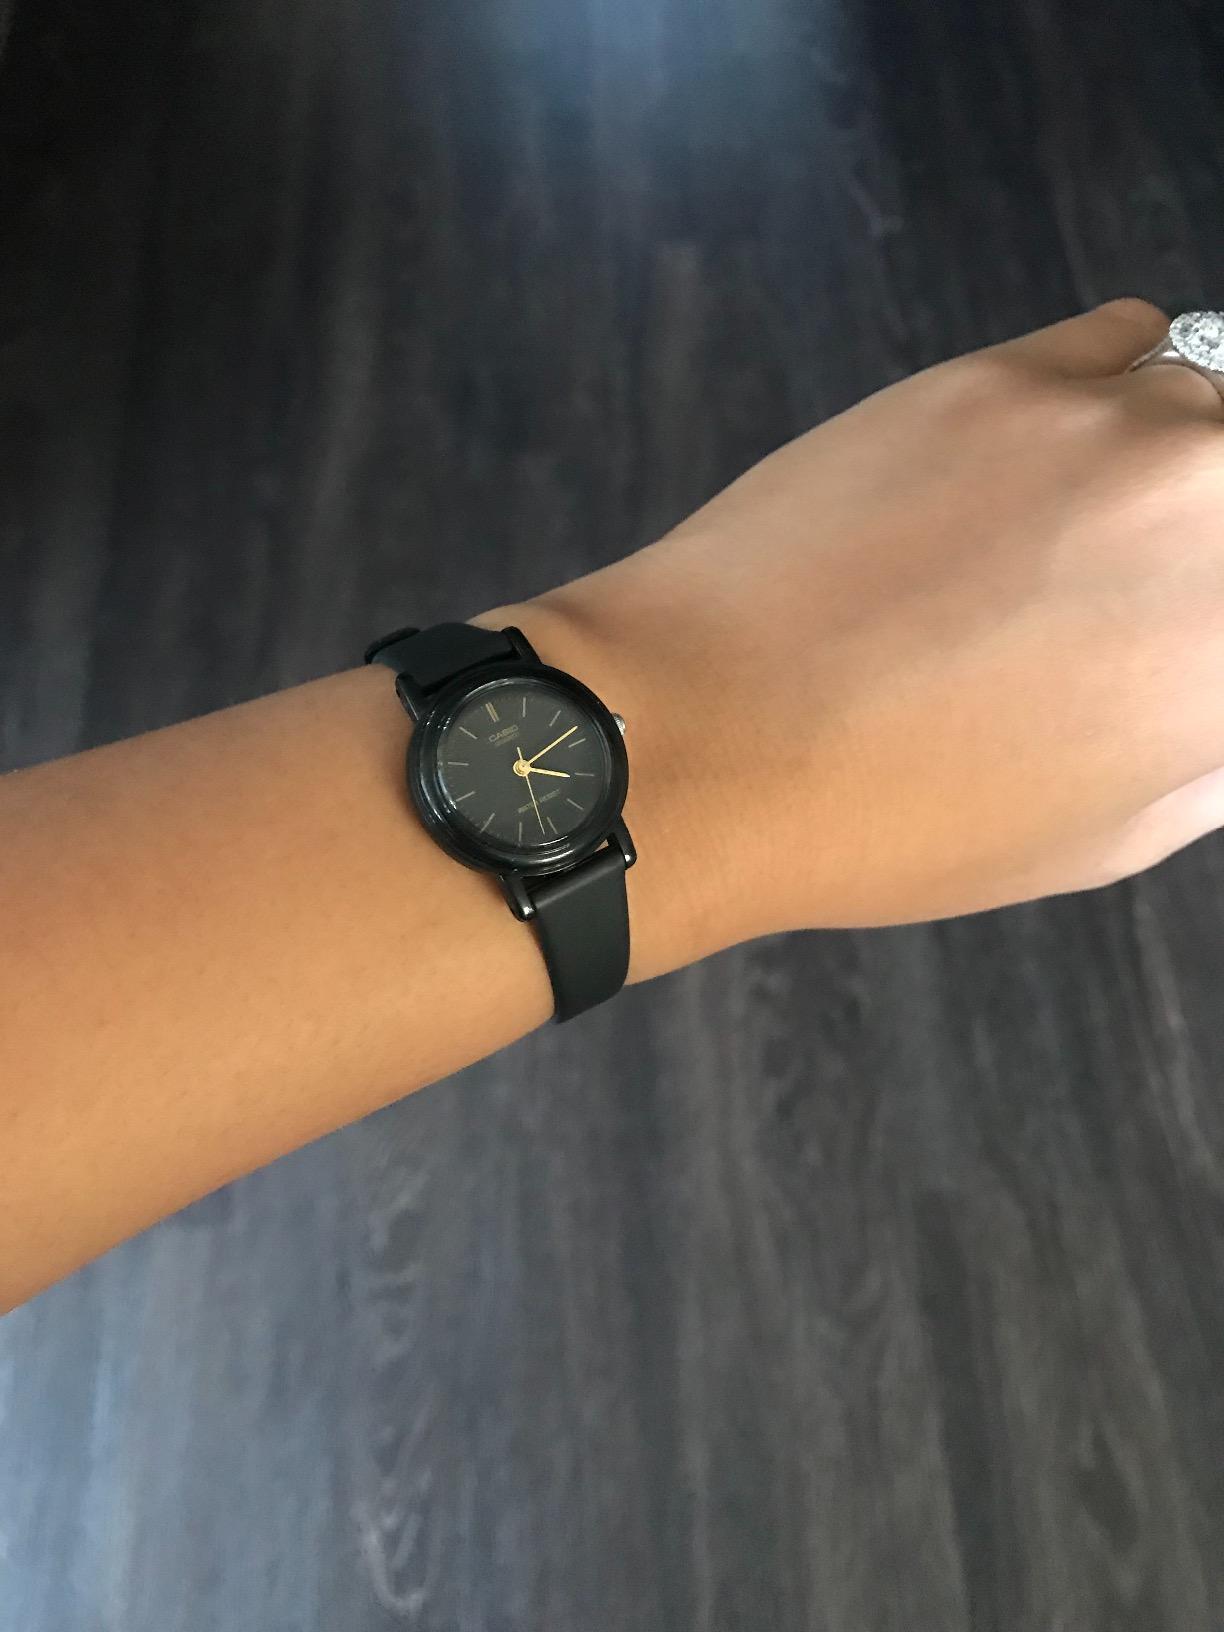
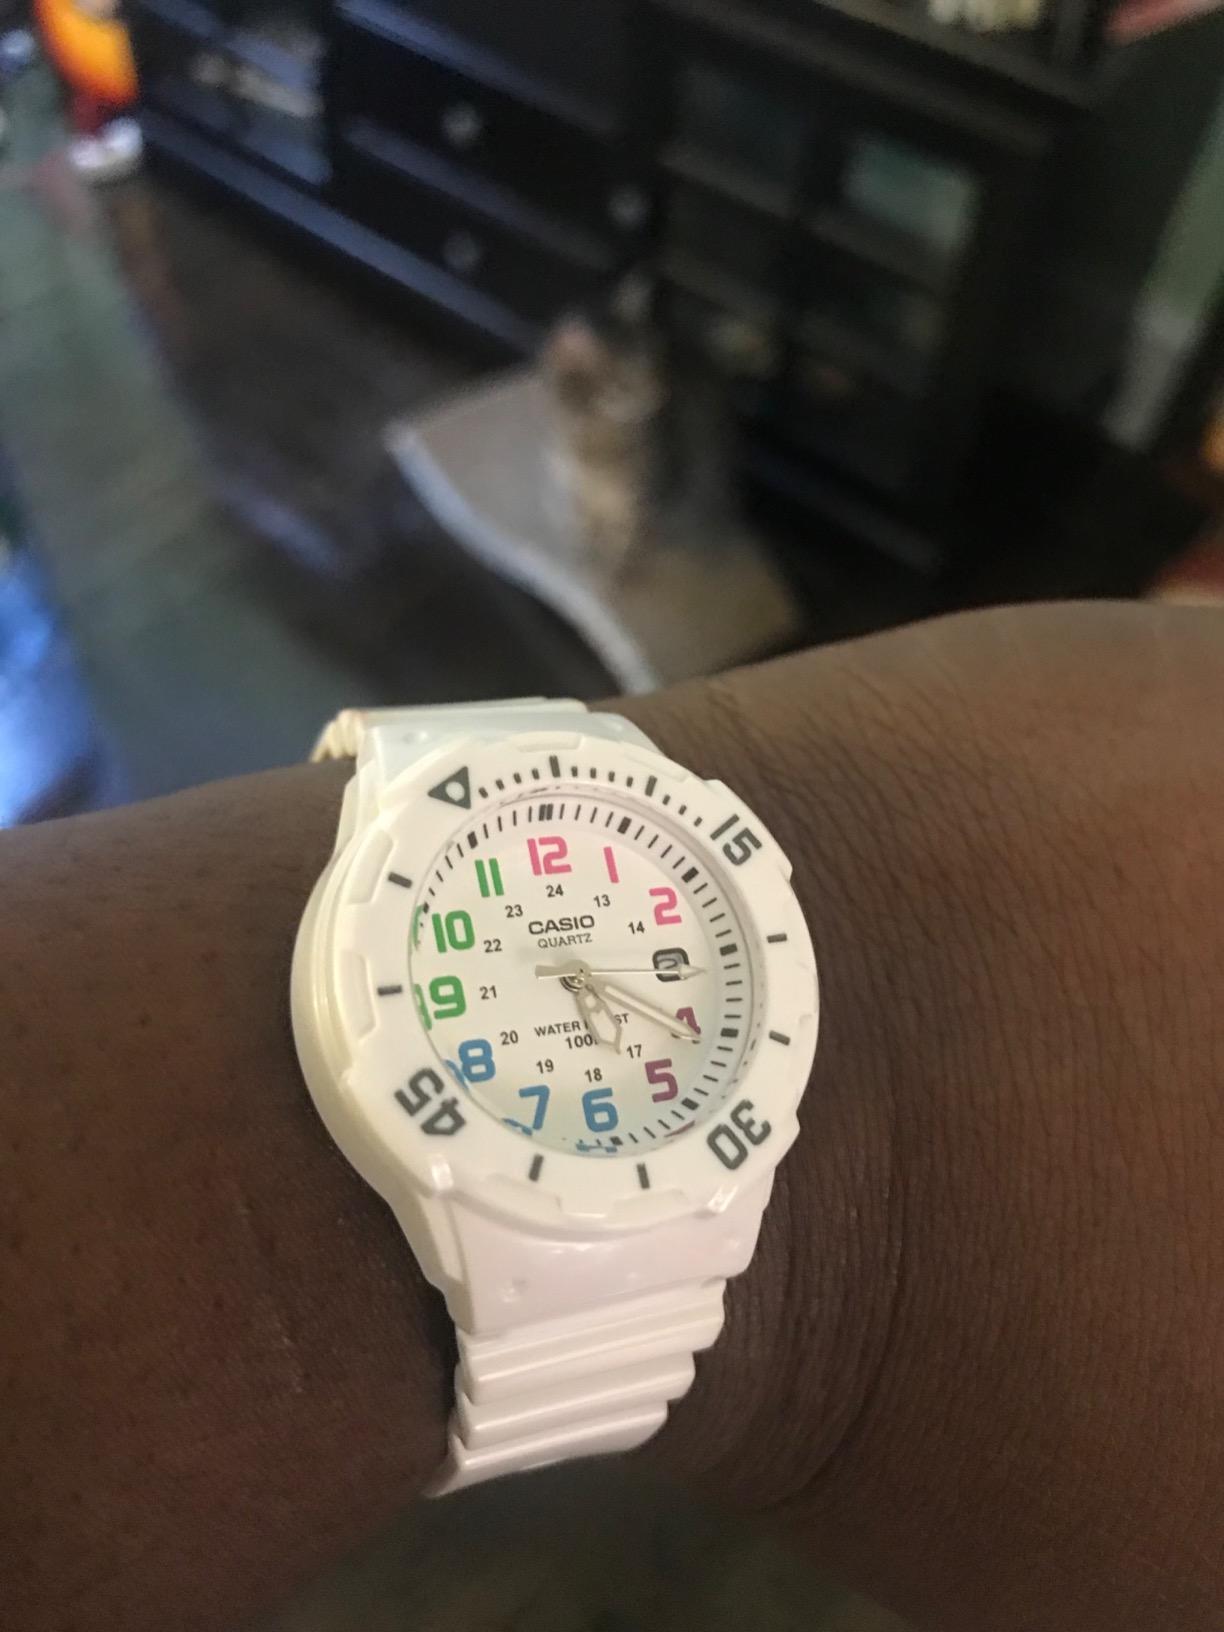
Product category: accessories_watch
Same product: no